Torra di Scalu

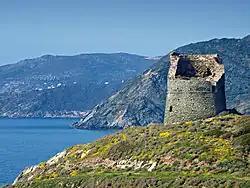

The Tower of Scalu or Tower of Pino is a ruined Genoese tower located in the commune of Pino, Haute-Corse on the west coast of Corsica.